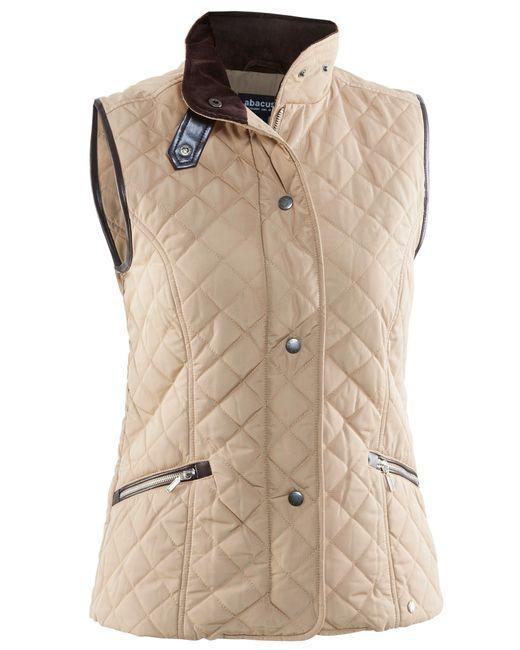
Ärmellose hellbraune Jacke für Damen